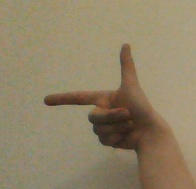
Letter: yaa